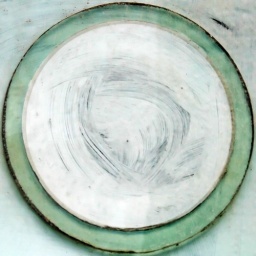
glass covering hole in window